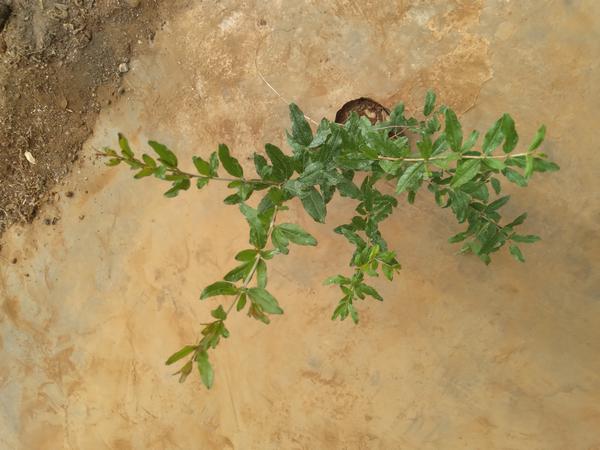
Plant: Pomegranate